PhysMath School, Yerevan

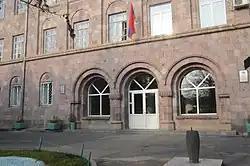

Officially the Physics and Mathematics Specialized School named after Artashes Shahinyan under the Yerevan State University, colloquially known as PhysMath School, is a state-owned high school located in Yerevan, Armenia. It is currently among the leading educational complexes in Yerevan. The school has a branch in Stepanakert; the capital of the unrecognized state of Artsakh.